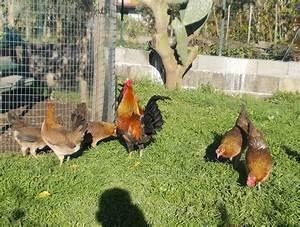
chicken